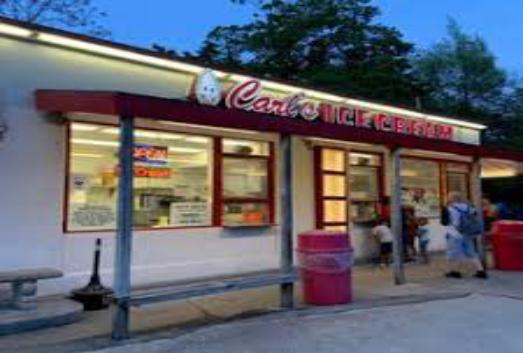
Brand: Carl's Ice Cream
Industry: Food